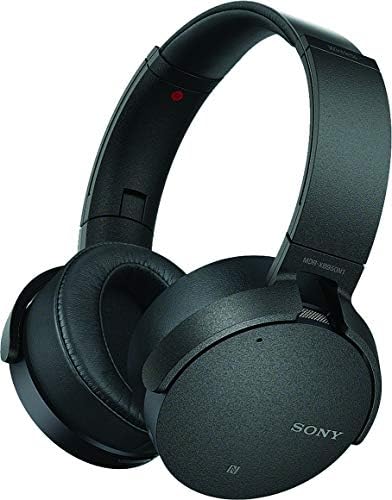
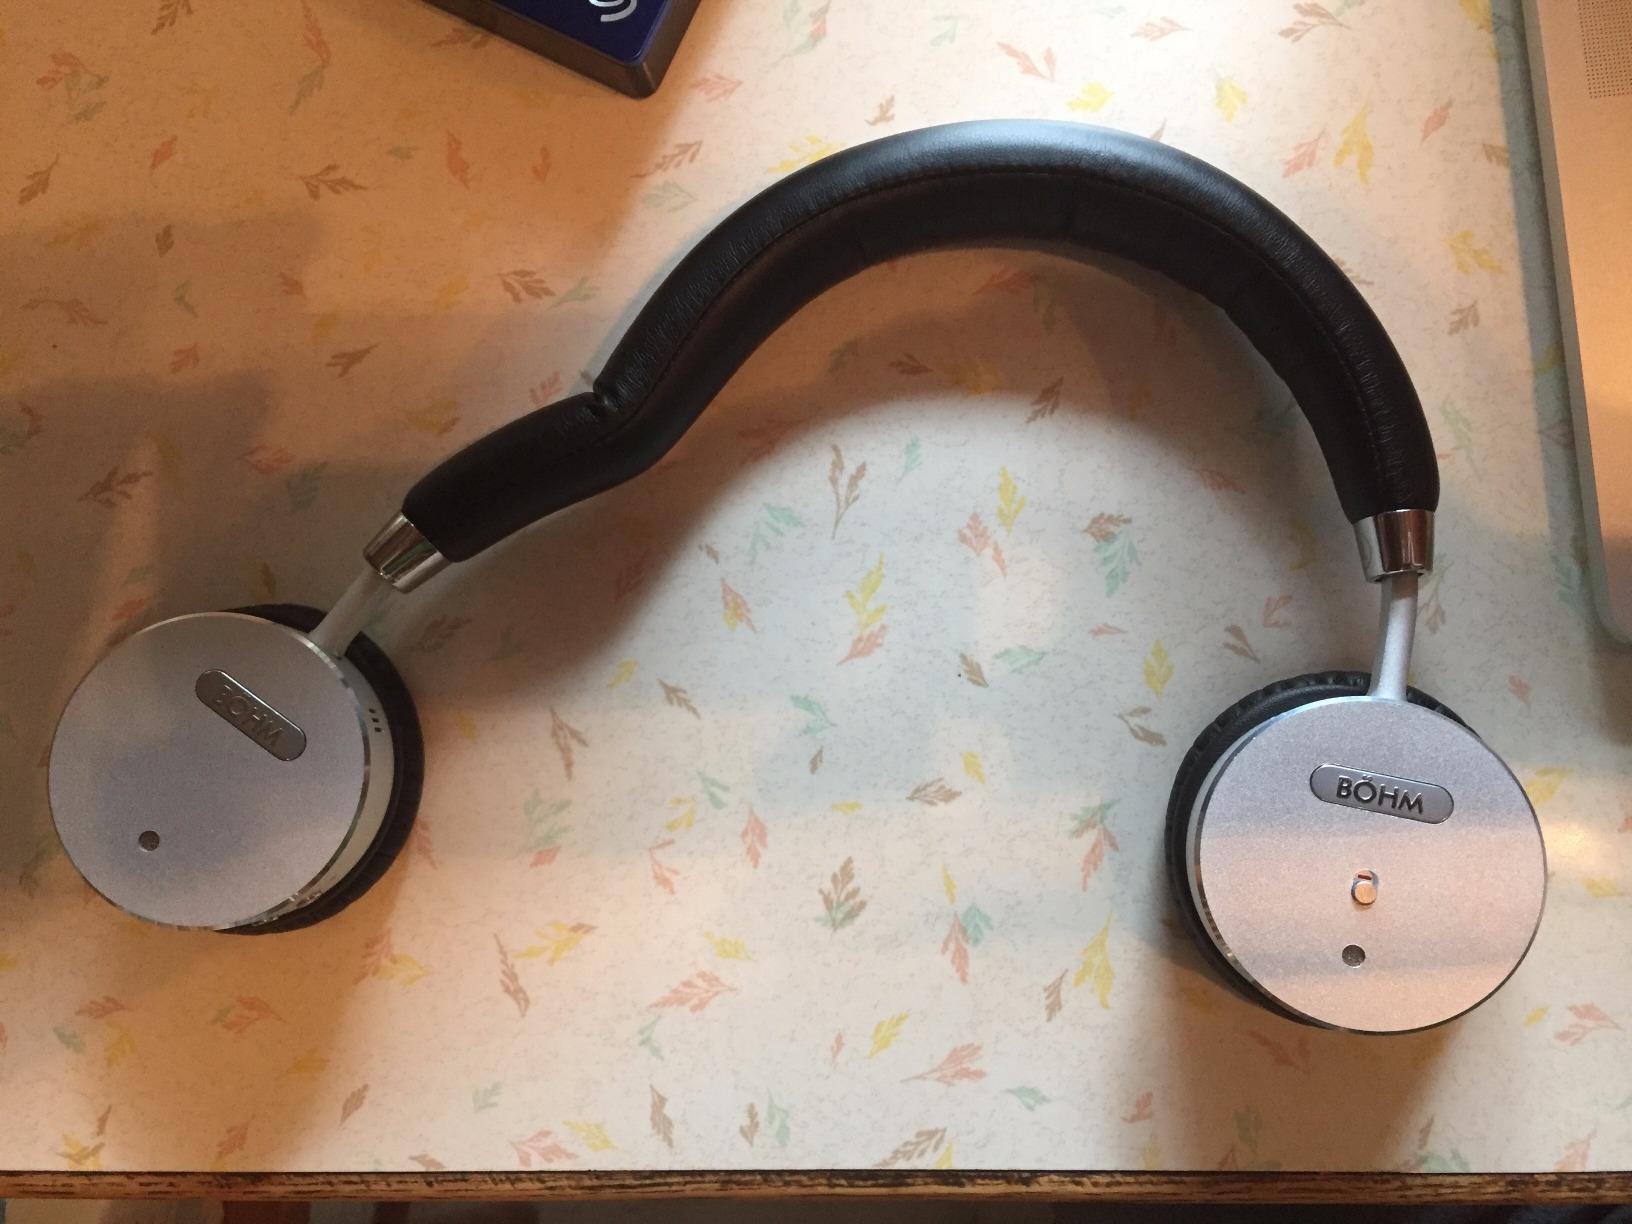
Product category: headphones
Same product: no